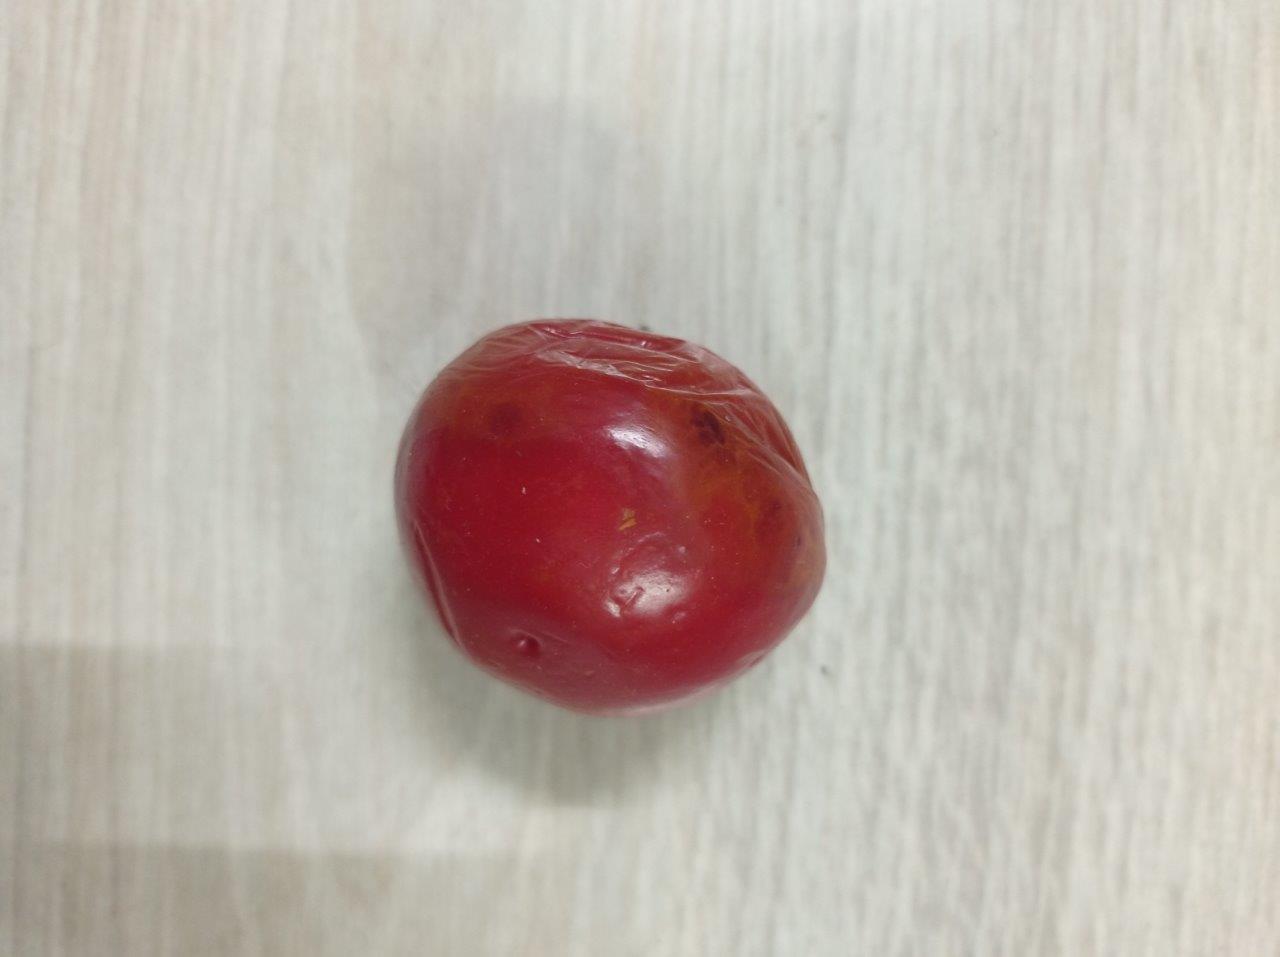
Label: Rotten